The Three Madeleines

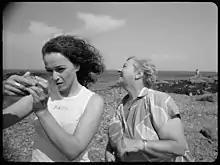
Sylvie Drapeau and France Arbour in "The Three Madeleines"

The Three Madeleines is a Canadian drama film, directed by Guylaine Dionne and released in 2000. The film centres on a road trip undertaken by Marie-Madeleine (Sylvie Drapeau) with Mado (France Arbour), her birth mother with whom she has recently been reunited after being given up for adoption in infancy, and Madeleine (Isadora Galwey), Marie-Madeleine's young daughter.